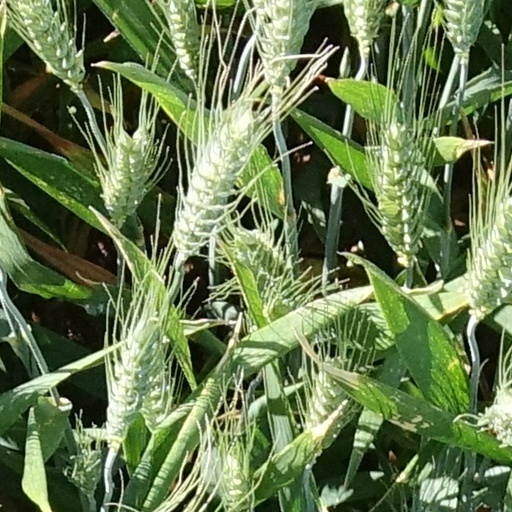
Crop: wheat